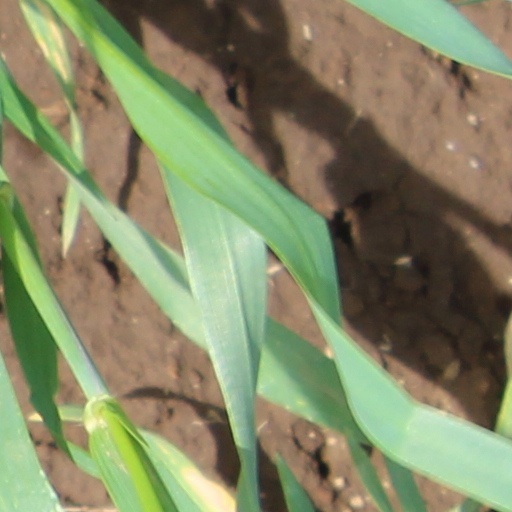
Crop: wheat